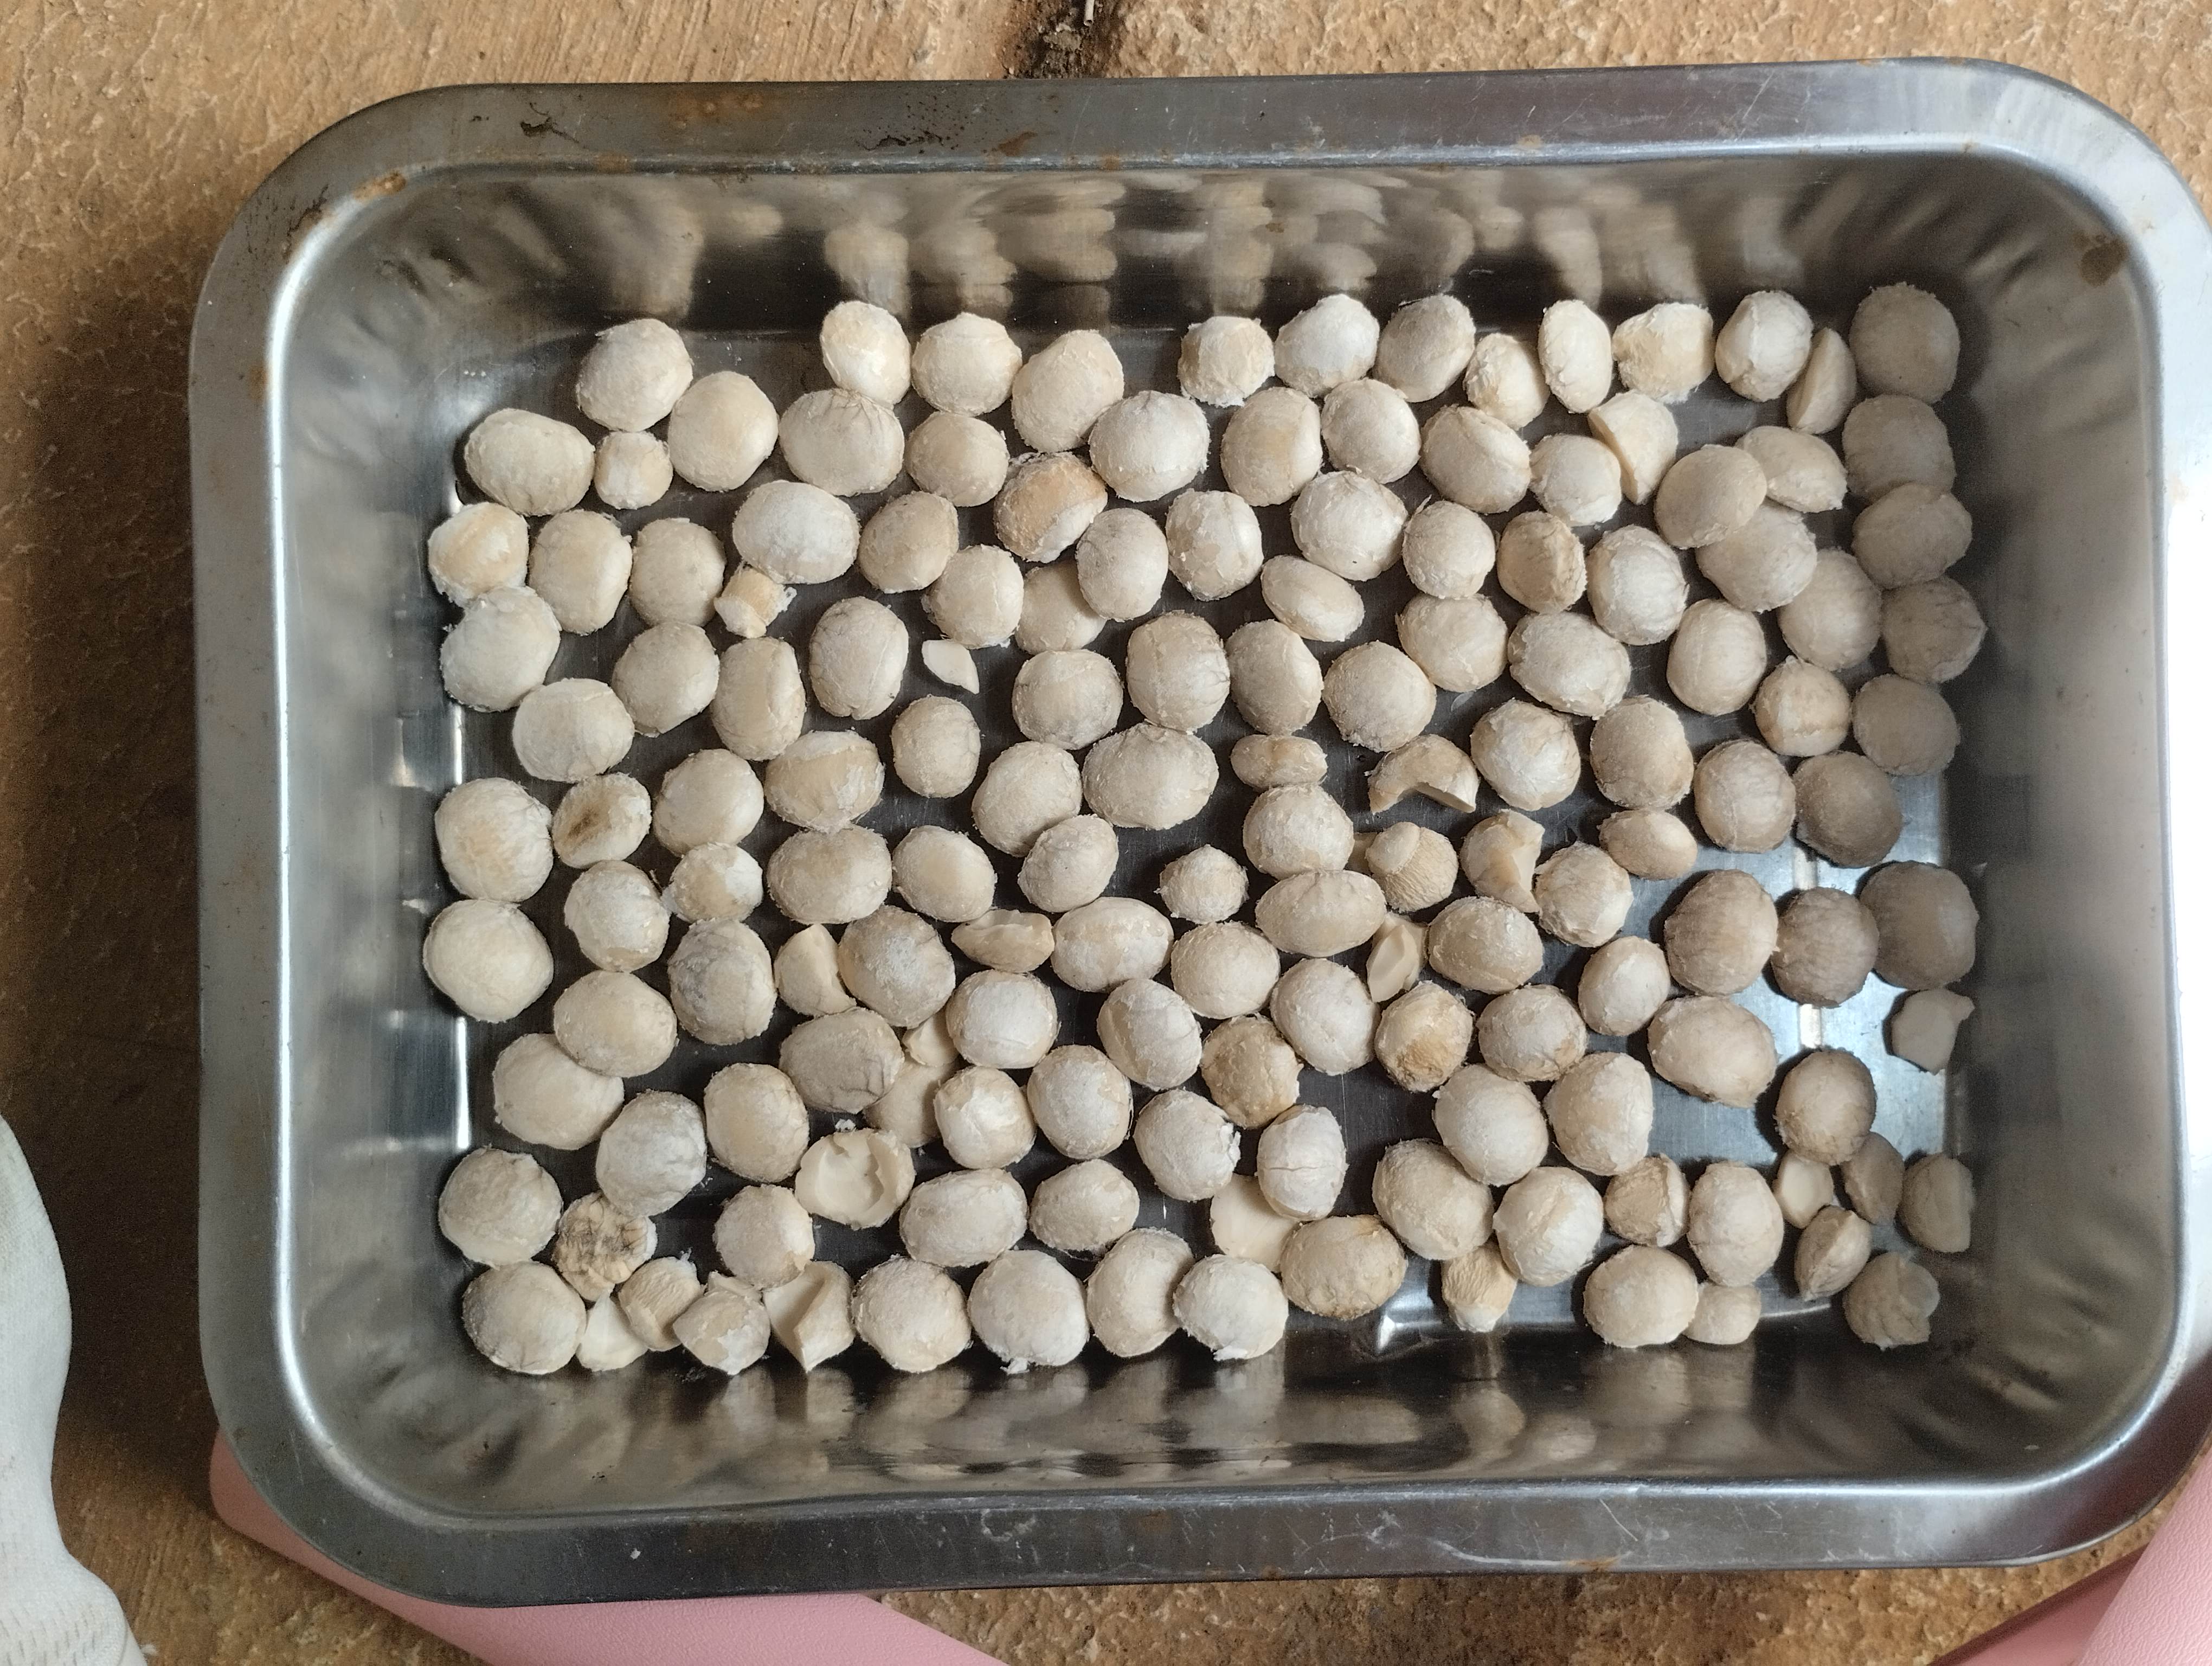
Label: bagus (good seed)